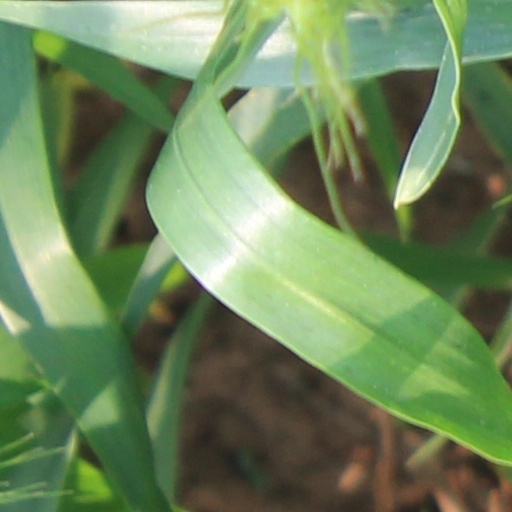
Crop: wheat